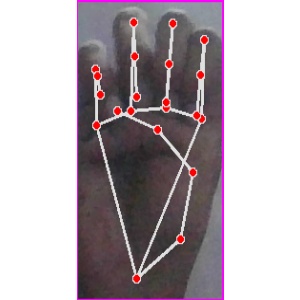
अक्षर: म